EGOT

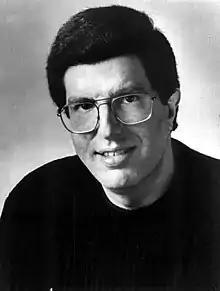
In 1995, Marvin Hamlisch became the sixth person to win all four awards.

British actress and humanitarian Audrey Hepburn (1929–1993) received her fourth distinct award posthumously in 1994. Between 1954 and 1994, Hepburn received a total of four competitive awards. She was the fifth person to complete the feat and the first to do so posthumously. She was also the first winner to win two of their awards in consecutive awards shows (the 1994 Grammys were the first Grammys since her posthumous win at the 1993 Emmys). She is the only EGOT winner to not win multiple awards in any of the four award fields.